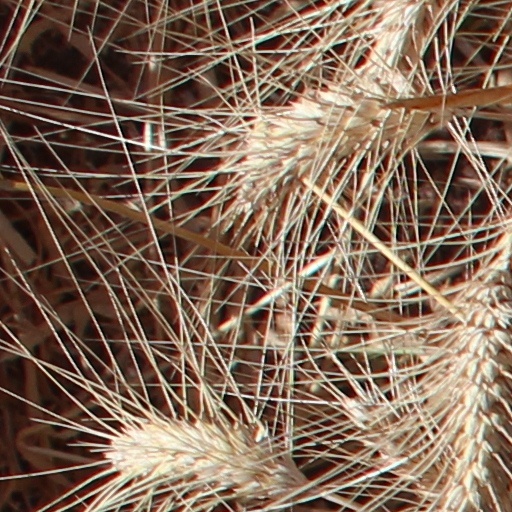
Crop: wheat